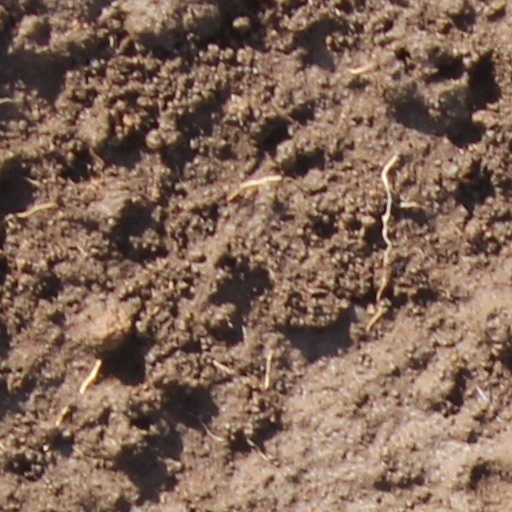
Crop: wheat